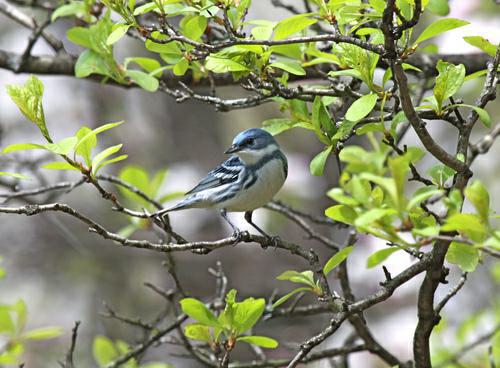
A photo of a cerulean warbler